Malabathrum

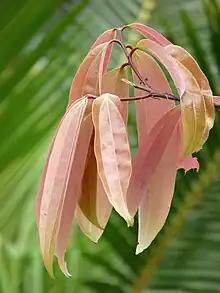
"Cinnamomum malabatrum", young leaves, Kerala, India

Malabathrum, malabathron, or malobathrum is the name used in classical and medieval texts for certain cinnamon-like aromatic plant leaves and an ointment prepared from those leaves. "Cinnamomum tamala" (sometimes given as "Cinnamomum tejpata"), grown most commonly in the eastern Himalayas, but also in the Western Ghats, is thought to be a notable source of these leaves, although other species of "Cinnamomum" and even plants in other genera may have been used. In ancient Greece and Rome, the leaves were used to prepare a fragrant oil, called "oleum malabathri", and were therefore valuable.